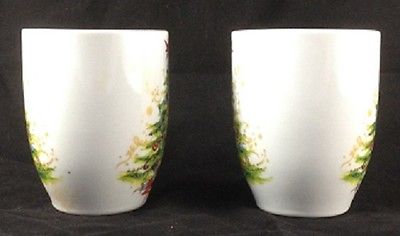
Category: mug